Houtman Abrolhos

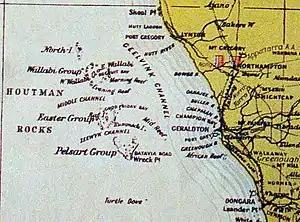
Houtman Abrolhos labelled 'Houtman Rocks' on Western Australia state map for 1897

Setting aside the Portuguese claims, the Houtman Abrolhos first appear on a map in 1622, on a little-known portolan by Hessel Gerritsz. They are unlabelled, marked merely as a group of small circles. They are first named in print in Gerritsz' 1627 map "Caert van't Landt van d'Eendracht", where they bear the label "Fr. Houtman's abrolhos". On a map produced by Gerritsz the following year, they are labelled "Houtman's Abrolhos".